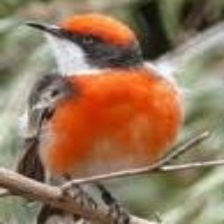
Species: CRIMSON CHAT
Scientific name: EPTHIANURA TRICOLOR